Corporate social responsibility

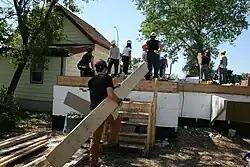
Employees of a leasing firm taking time off their regular jobs to build a house for Habitat for Humanity, a non-profit that builds homes for needy families using volunteers

Corporate social responsibility (CSR) or corporate social impact is a form of international private business self-regulation which aims to contribute to societal goals of a philanthropic, activist, or charitable nature by engaging in, with, or supporting professional service volunteering through pro bono programs, community development, administering monetary grants to non-profit organizations for the public benefit, or to conduct ethically oriented business and investment practices. While CSR could have previously been described as an internal organizational policy or a corporate ethic strategy, similar to what is now known today as environmental, social, and governance (ESG), that time has passed as various companies have pledged to go beyond that or have been mandated or incentivized by governments to have a better impact on the surrounding community. In addition, national and international standards, laws, and business models have been developed to facilitate and incentivize this phenomenon. Various organizations have used their authority to push it beyond individual or industry-wide initiatives. In contrast, it has been considered a form of corporate self-regulation for some time, over the last decade or so it has moved considerably from voluntary decisions at the level of individual organizations to mandatory schemes at regional, national, and international levels. Moreover, scholars and firms are using the term "creating shared value", an extension of corporate social responsibility, to explain ways of doing business in a socially responsible way while making profits (see the detailed review article of Menghwar and Daood, 2021).